Prefectural museum

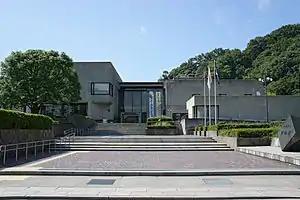
Tottori Prefectural Museum is a prefectural museum of Tottori Prefecture.

A prefectural museum is a museum that specializes in collections local to a prefecture of Japan.